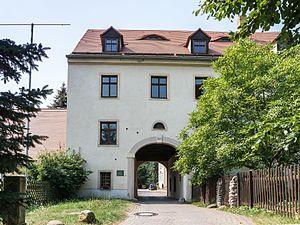
Le site de l'agra au sud de Leipzig en Allemagne comprend un parc des expositions ainsi qu'un espace vert d'une surface totale de 190 ha. La combinaison d'un espace naturel et d'un complexe événementiel a pour origine la concomitance d'une exposition horticole et d'un salon agricole dans les premières années de la République démocratique allemande. Le salon de l'agriculture de la RDA du nom d'agra a donné son nom au site.